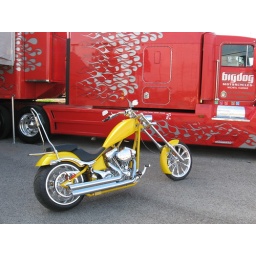
A beautiful yellow Bigdog in front of the Bigdog truck